Beinwil am See

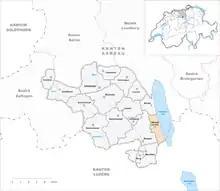
Beinwil am See

Beinwil am See is a municipality in the district of Kulm in the canton of Aargau in Switzerland.